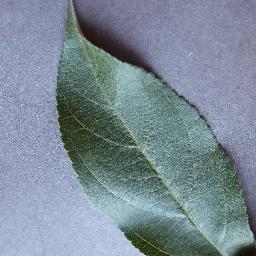
Label: Apple___healthy